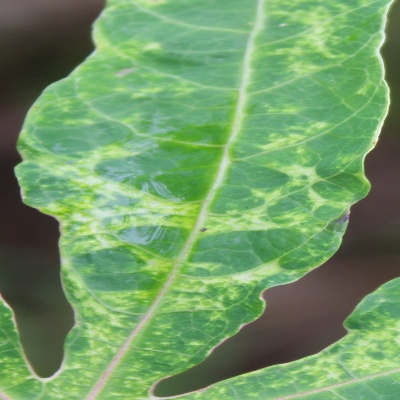
Crop: Cassava
Condition: mosaic